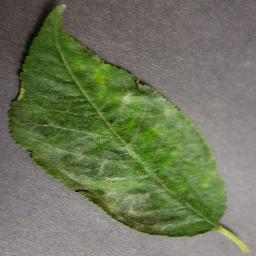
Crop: cherry
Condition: (including_sour)_powdery_mildew